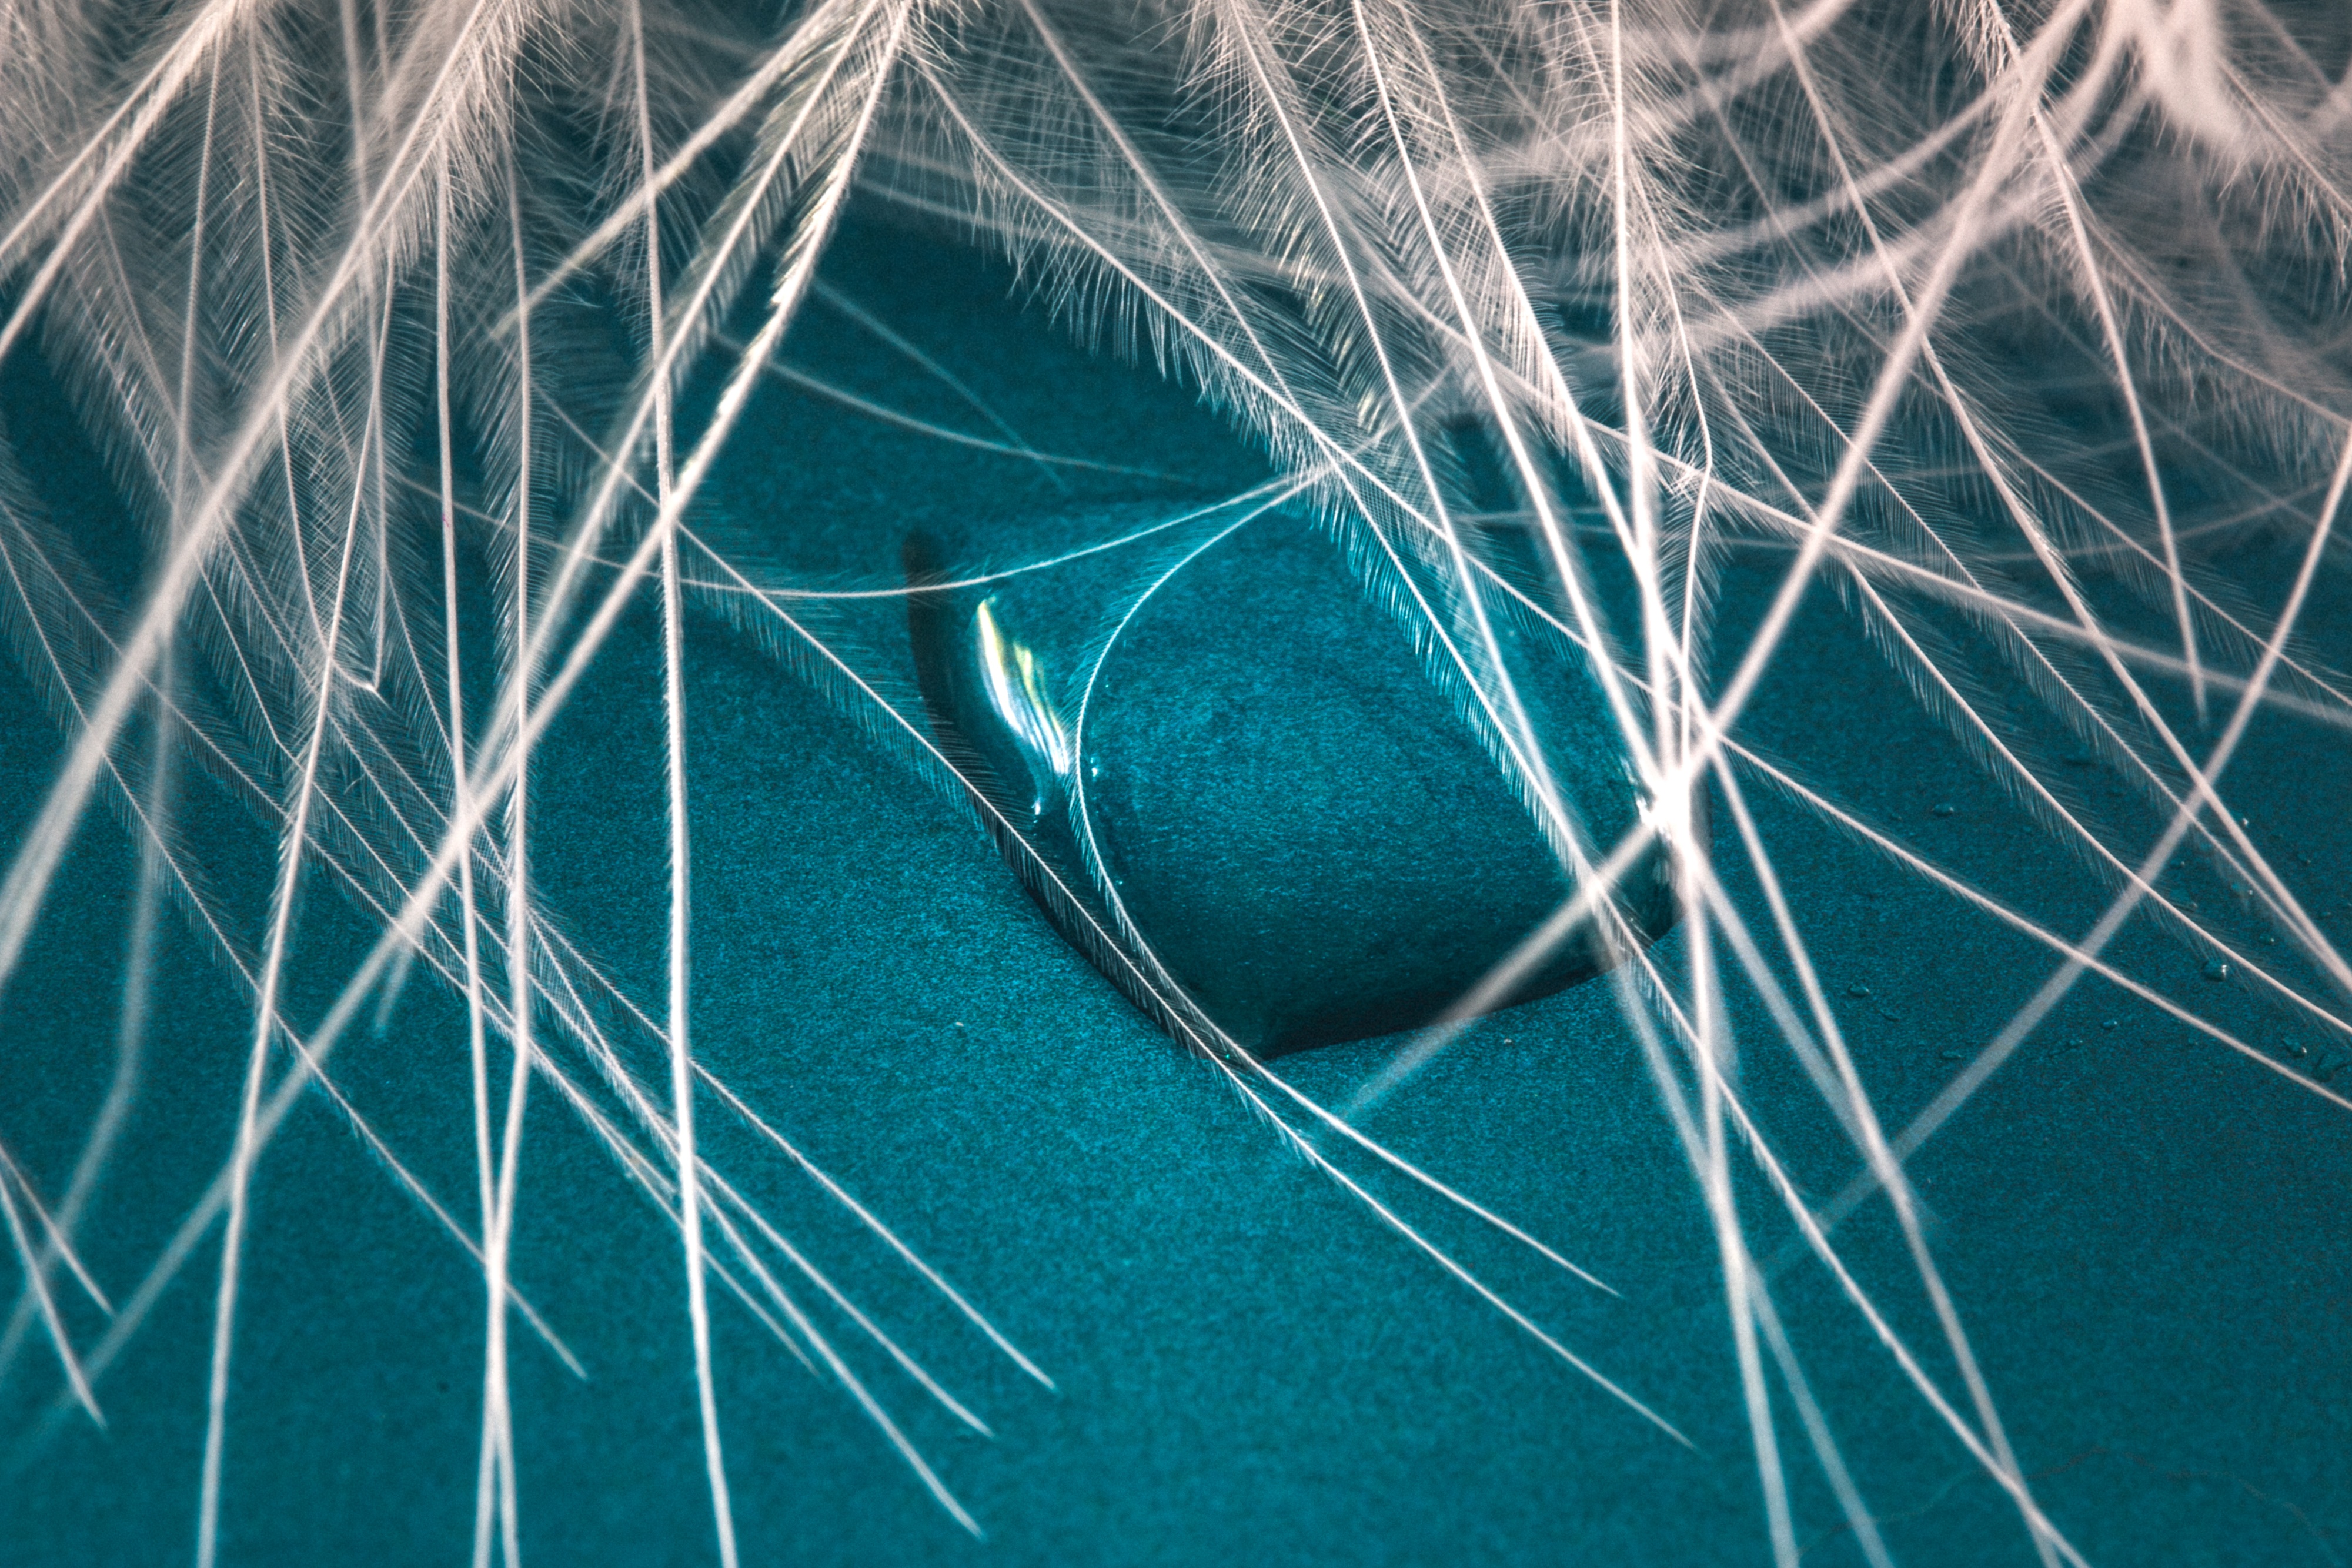
liquid, wing, photography, texture, leaf, wave, line, spring, green, color, macro, blue, close, material, drip, circle, invertebrate, spider web, close up, background, symmetry, shape, drop of water, macro photography, bird feather